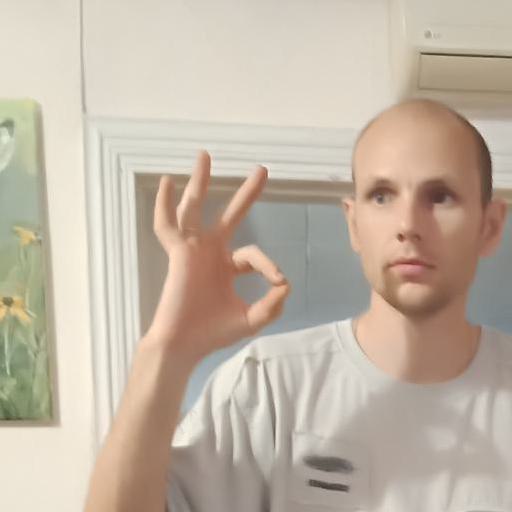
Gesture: ok